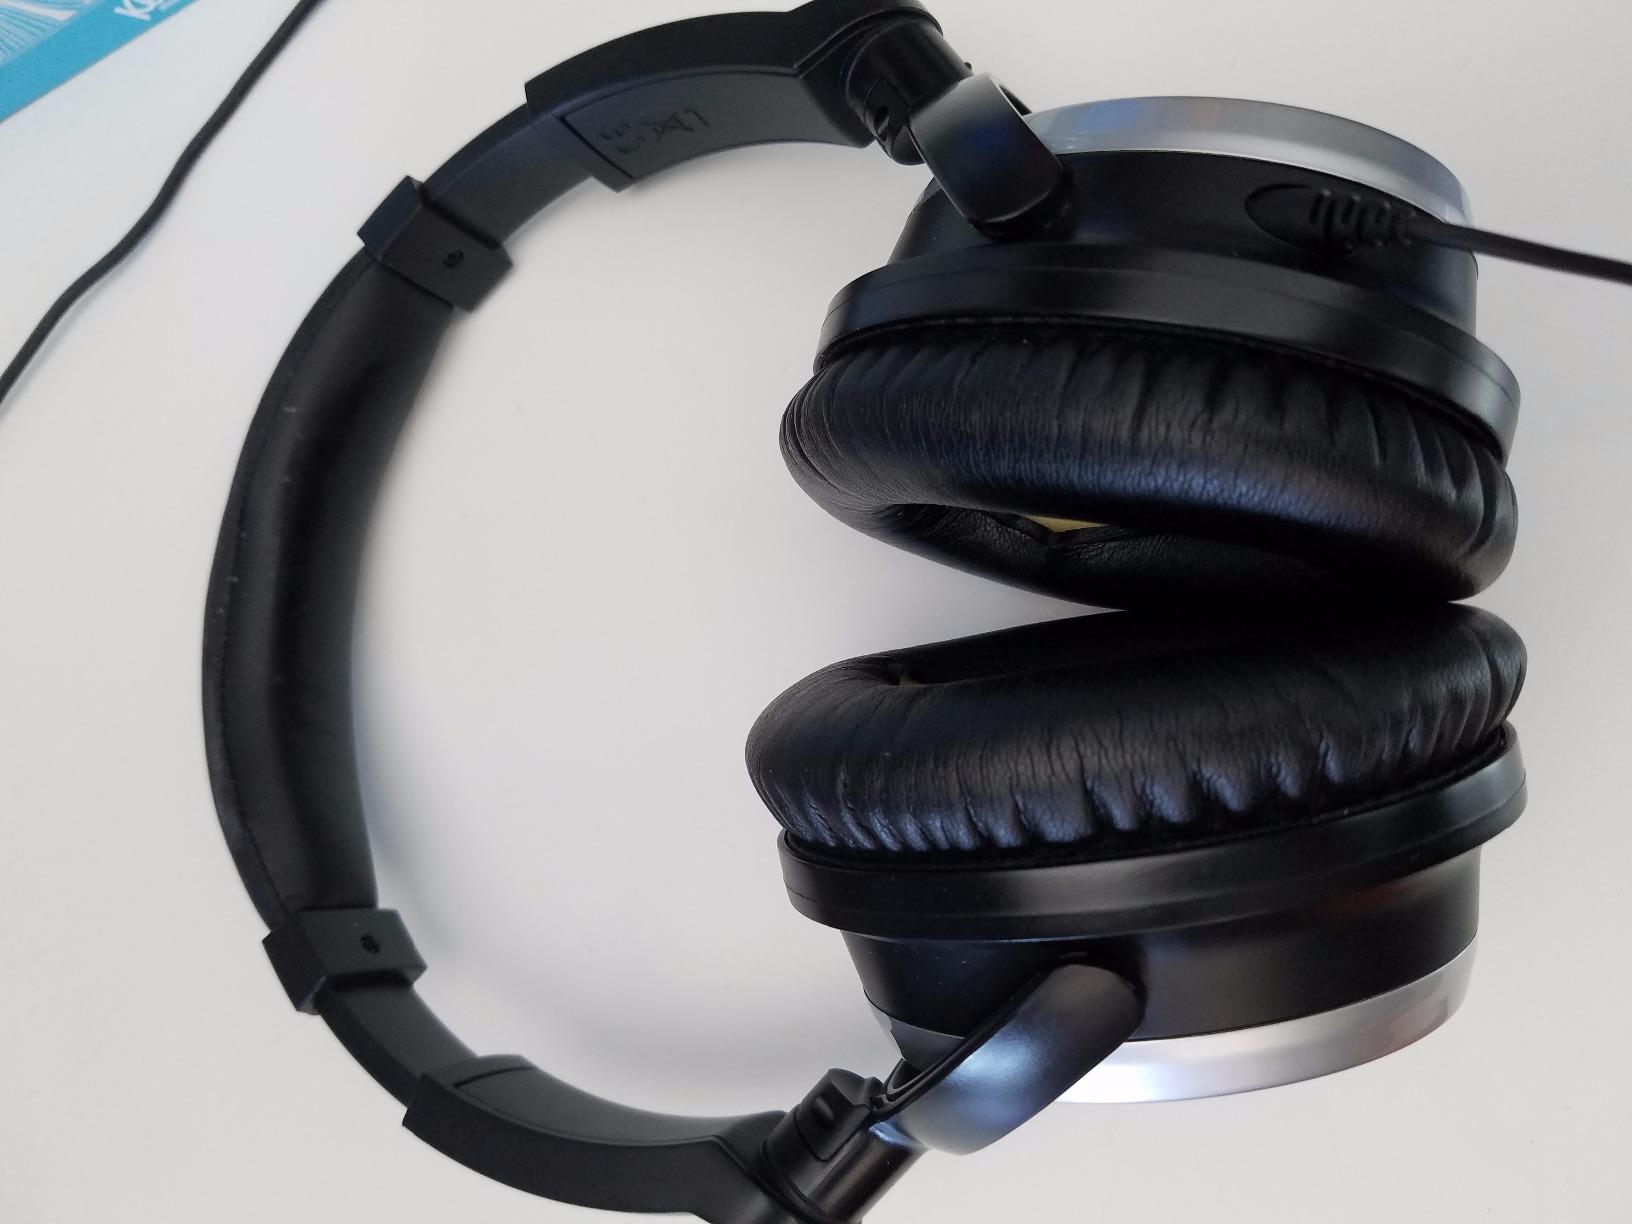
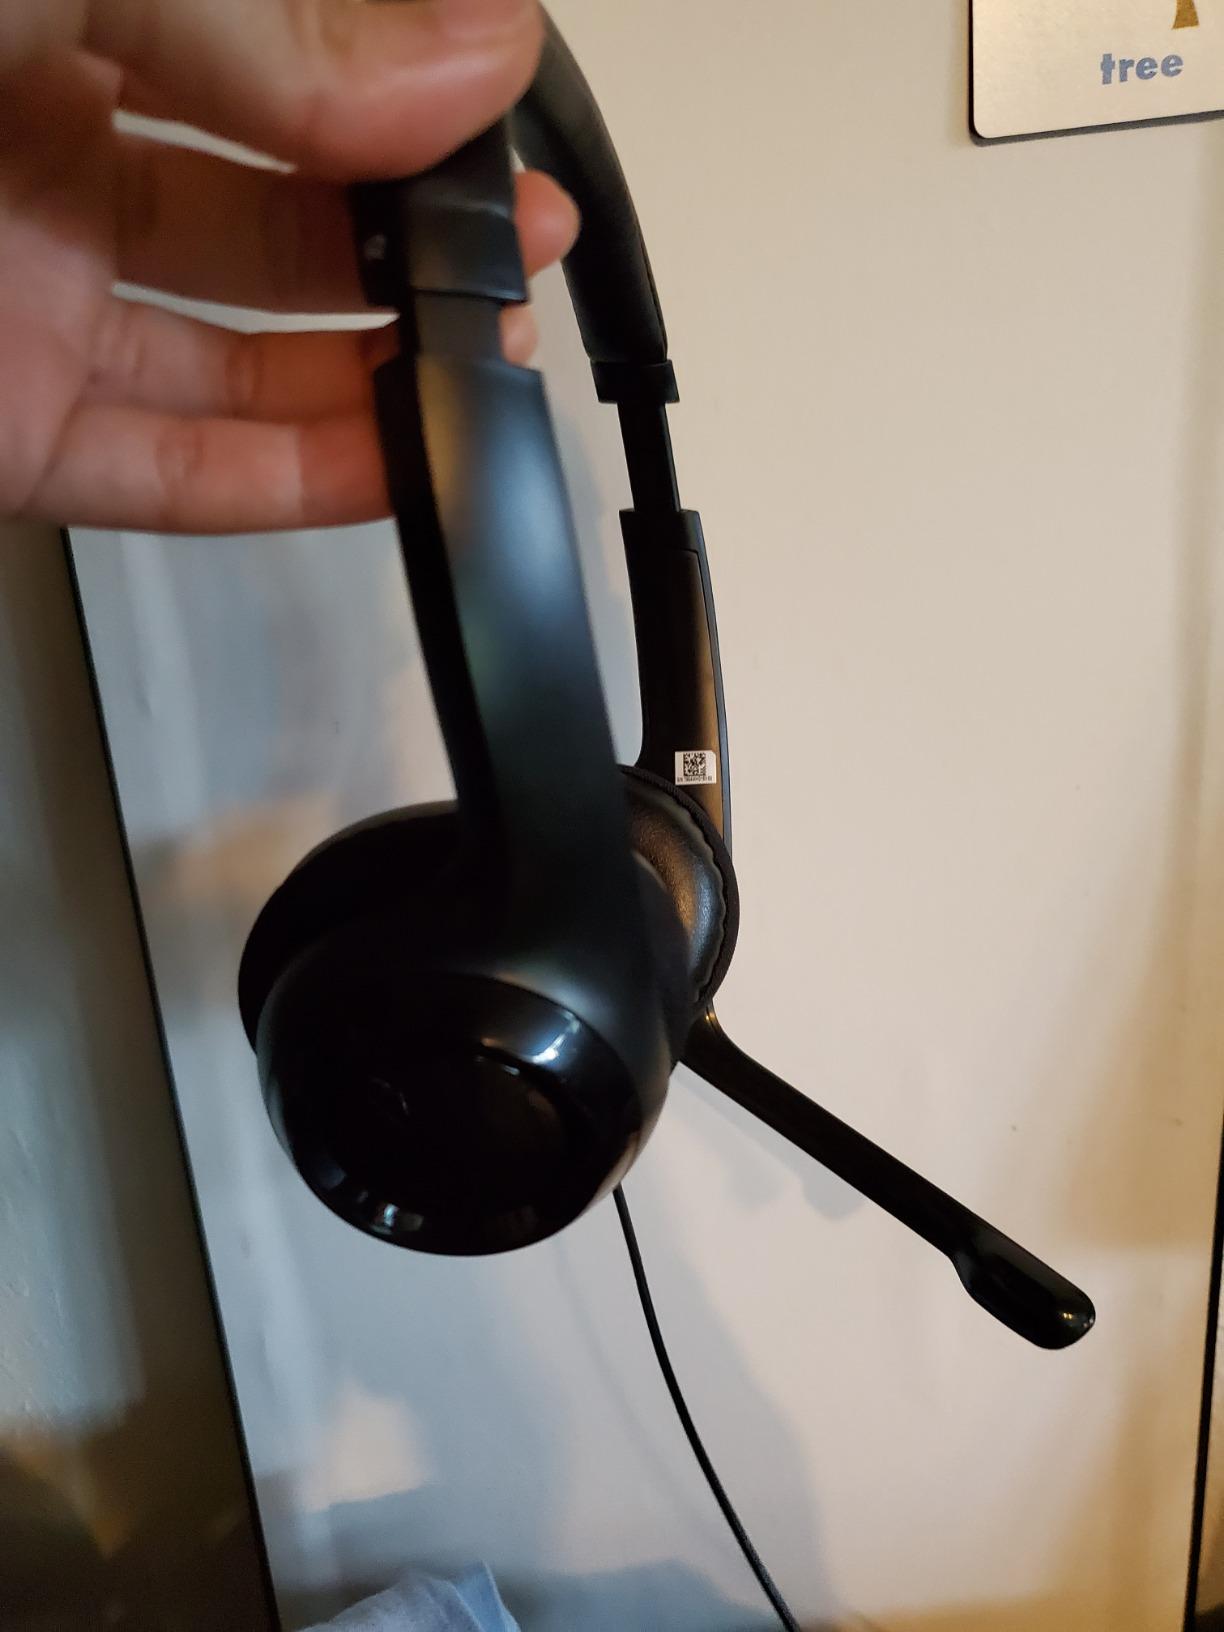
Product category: headphones
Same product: no